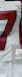
Number: 7